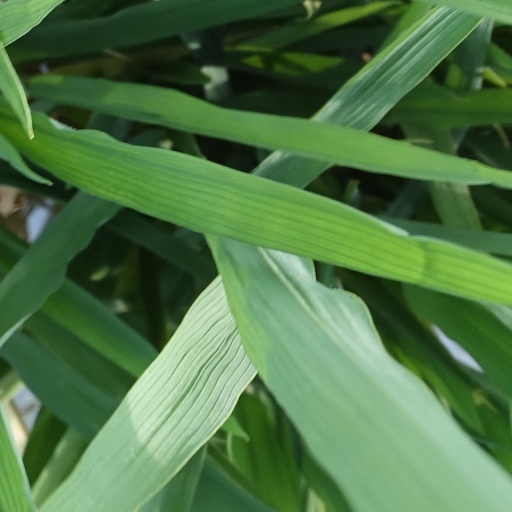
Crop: rice